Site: brandenburg
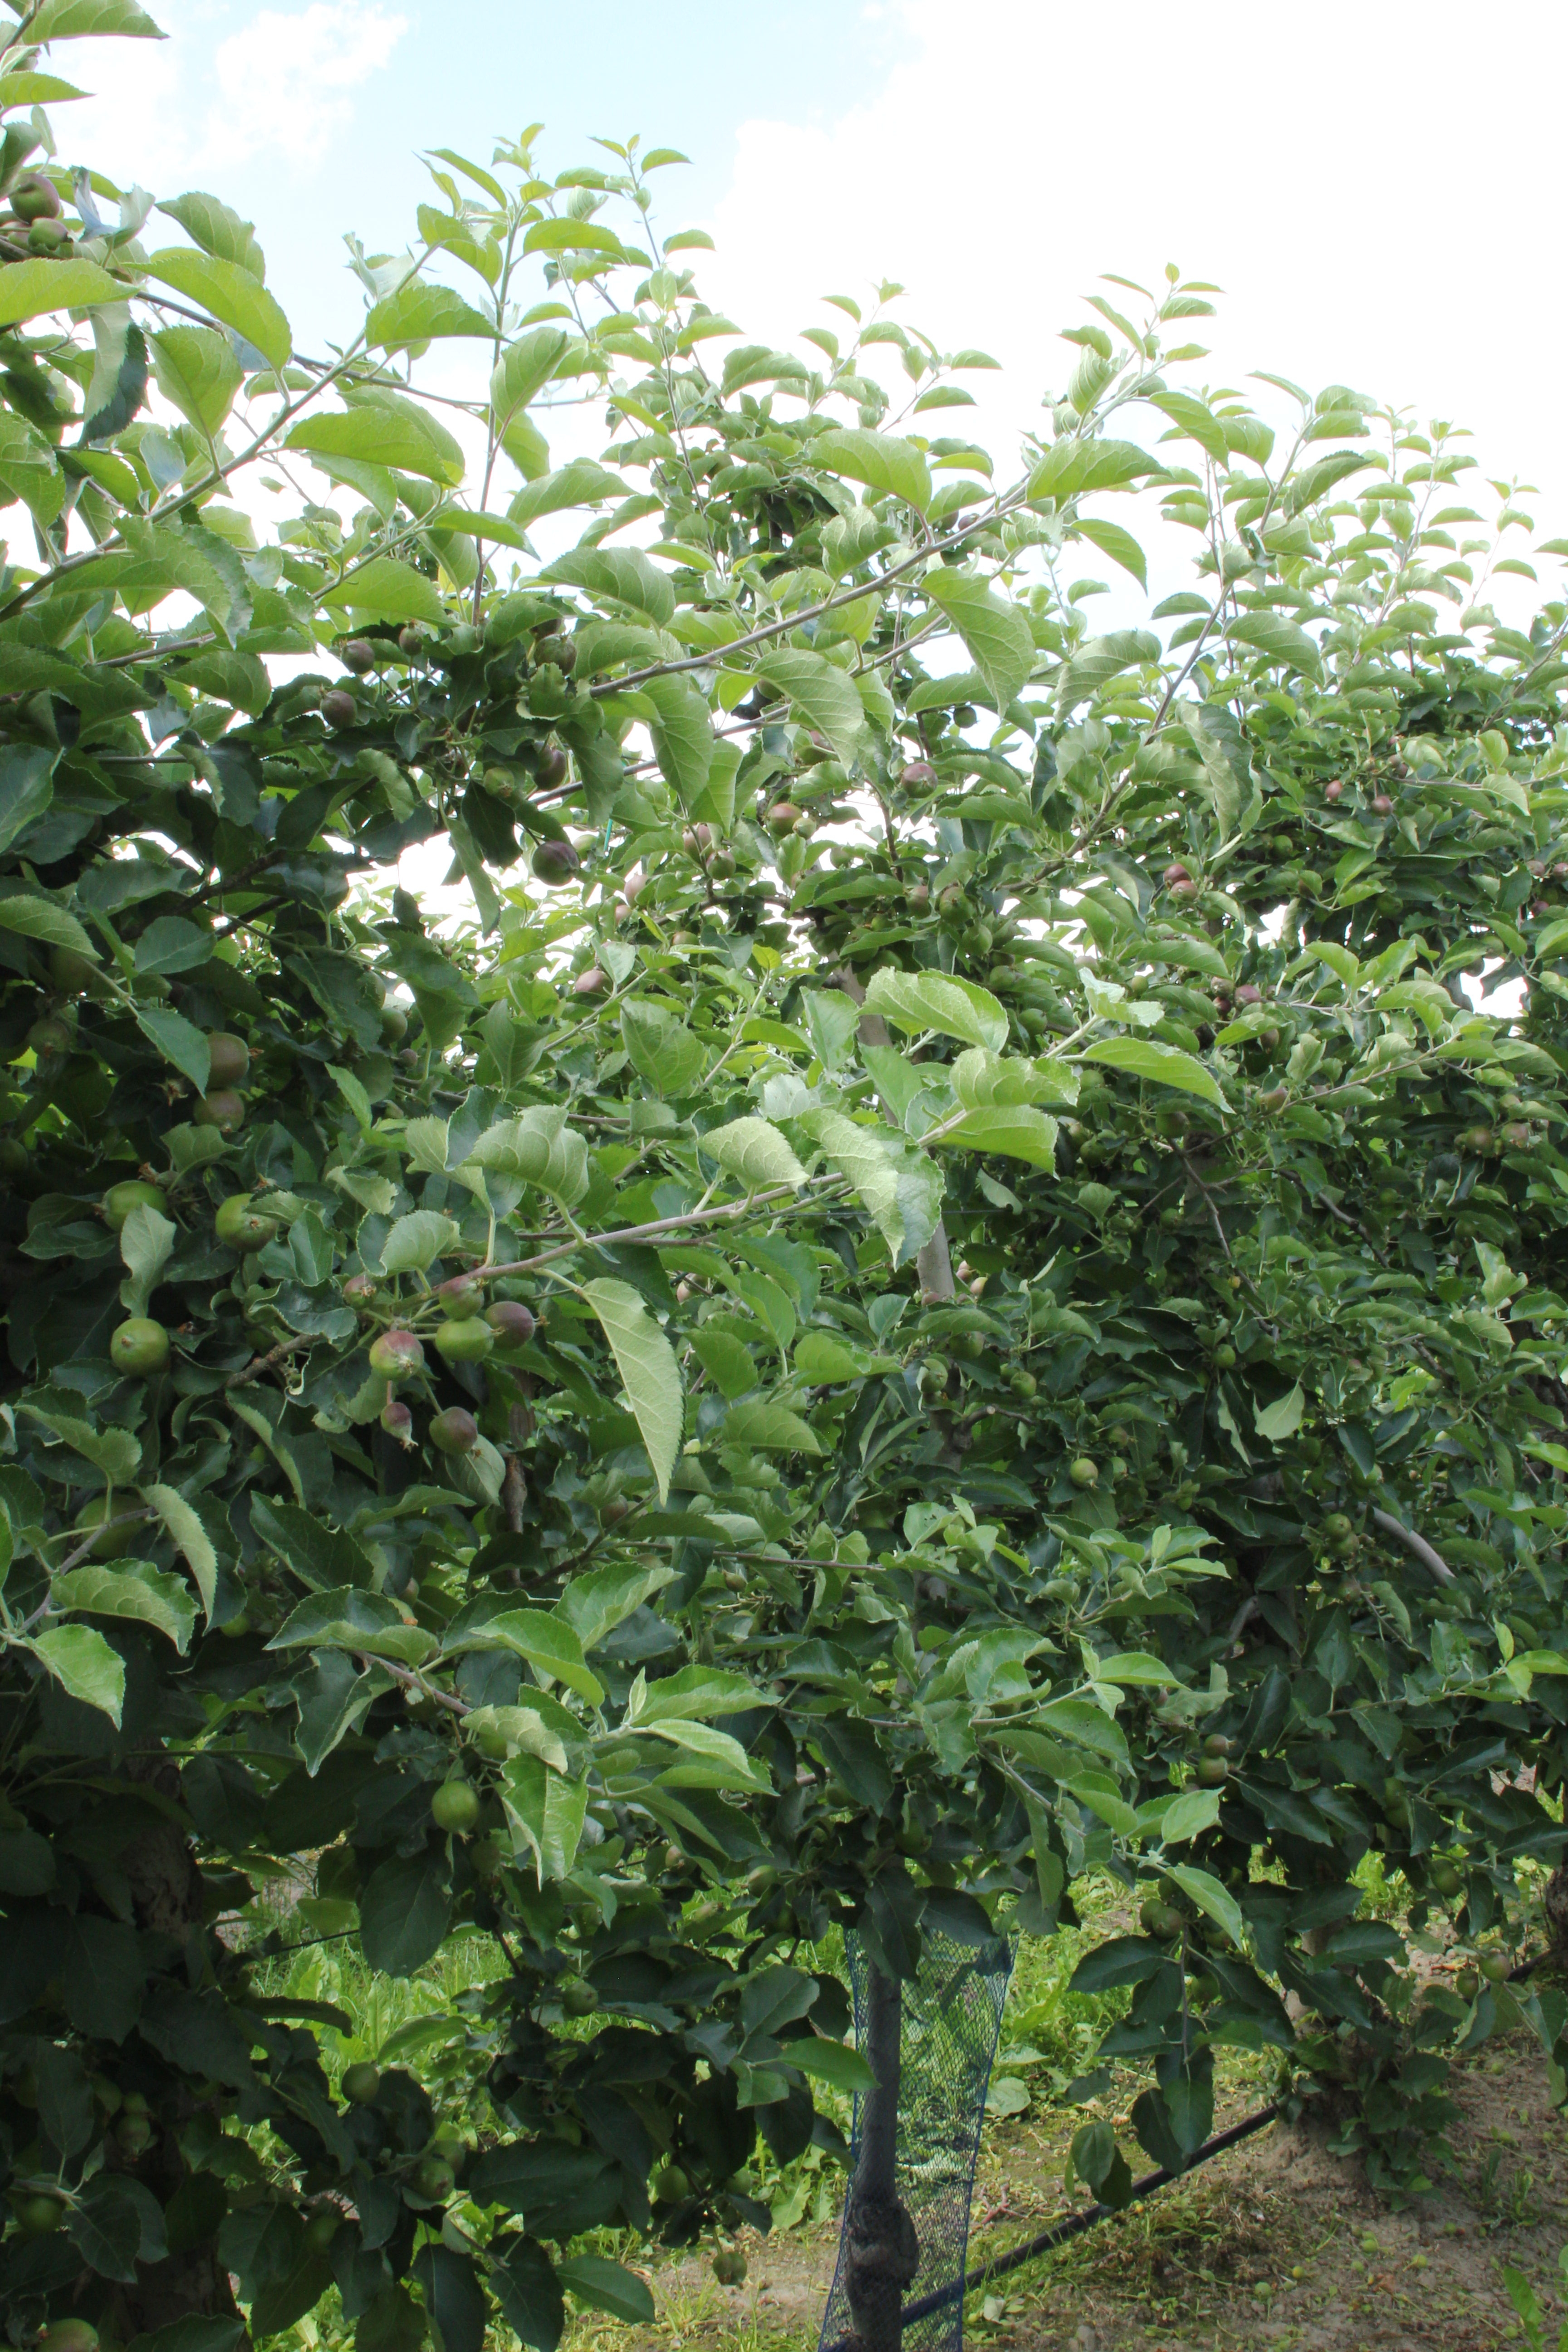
Growth stage (BBCH 73): Development of fruit